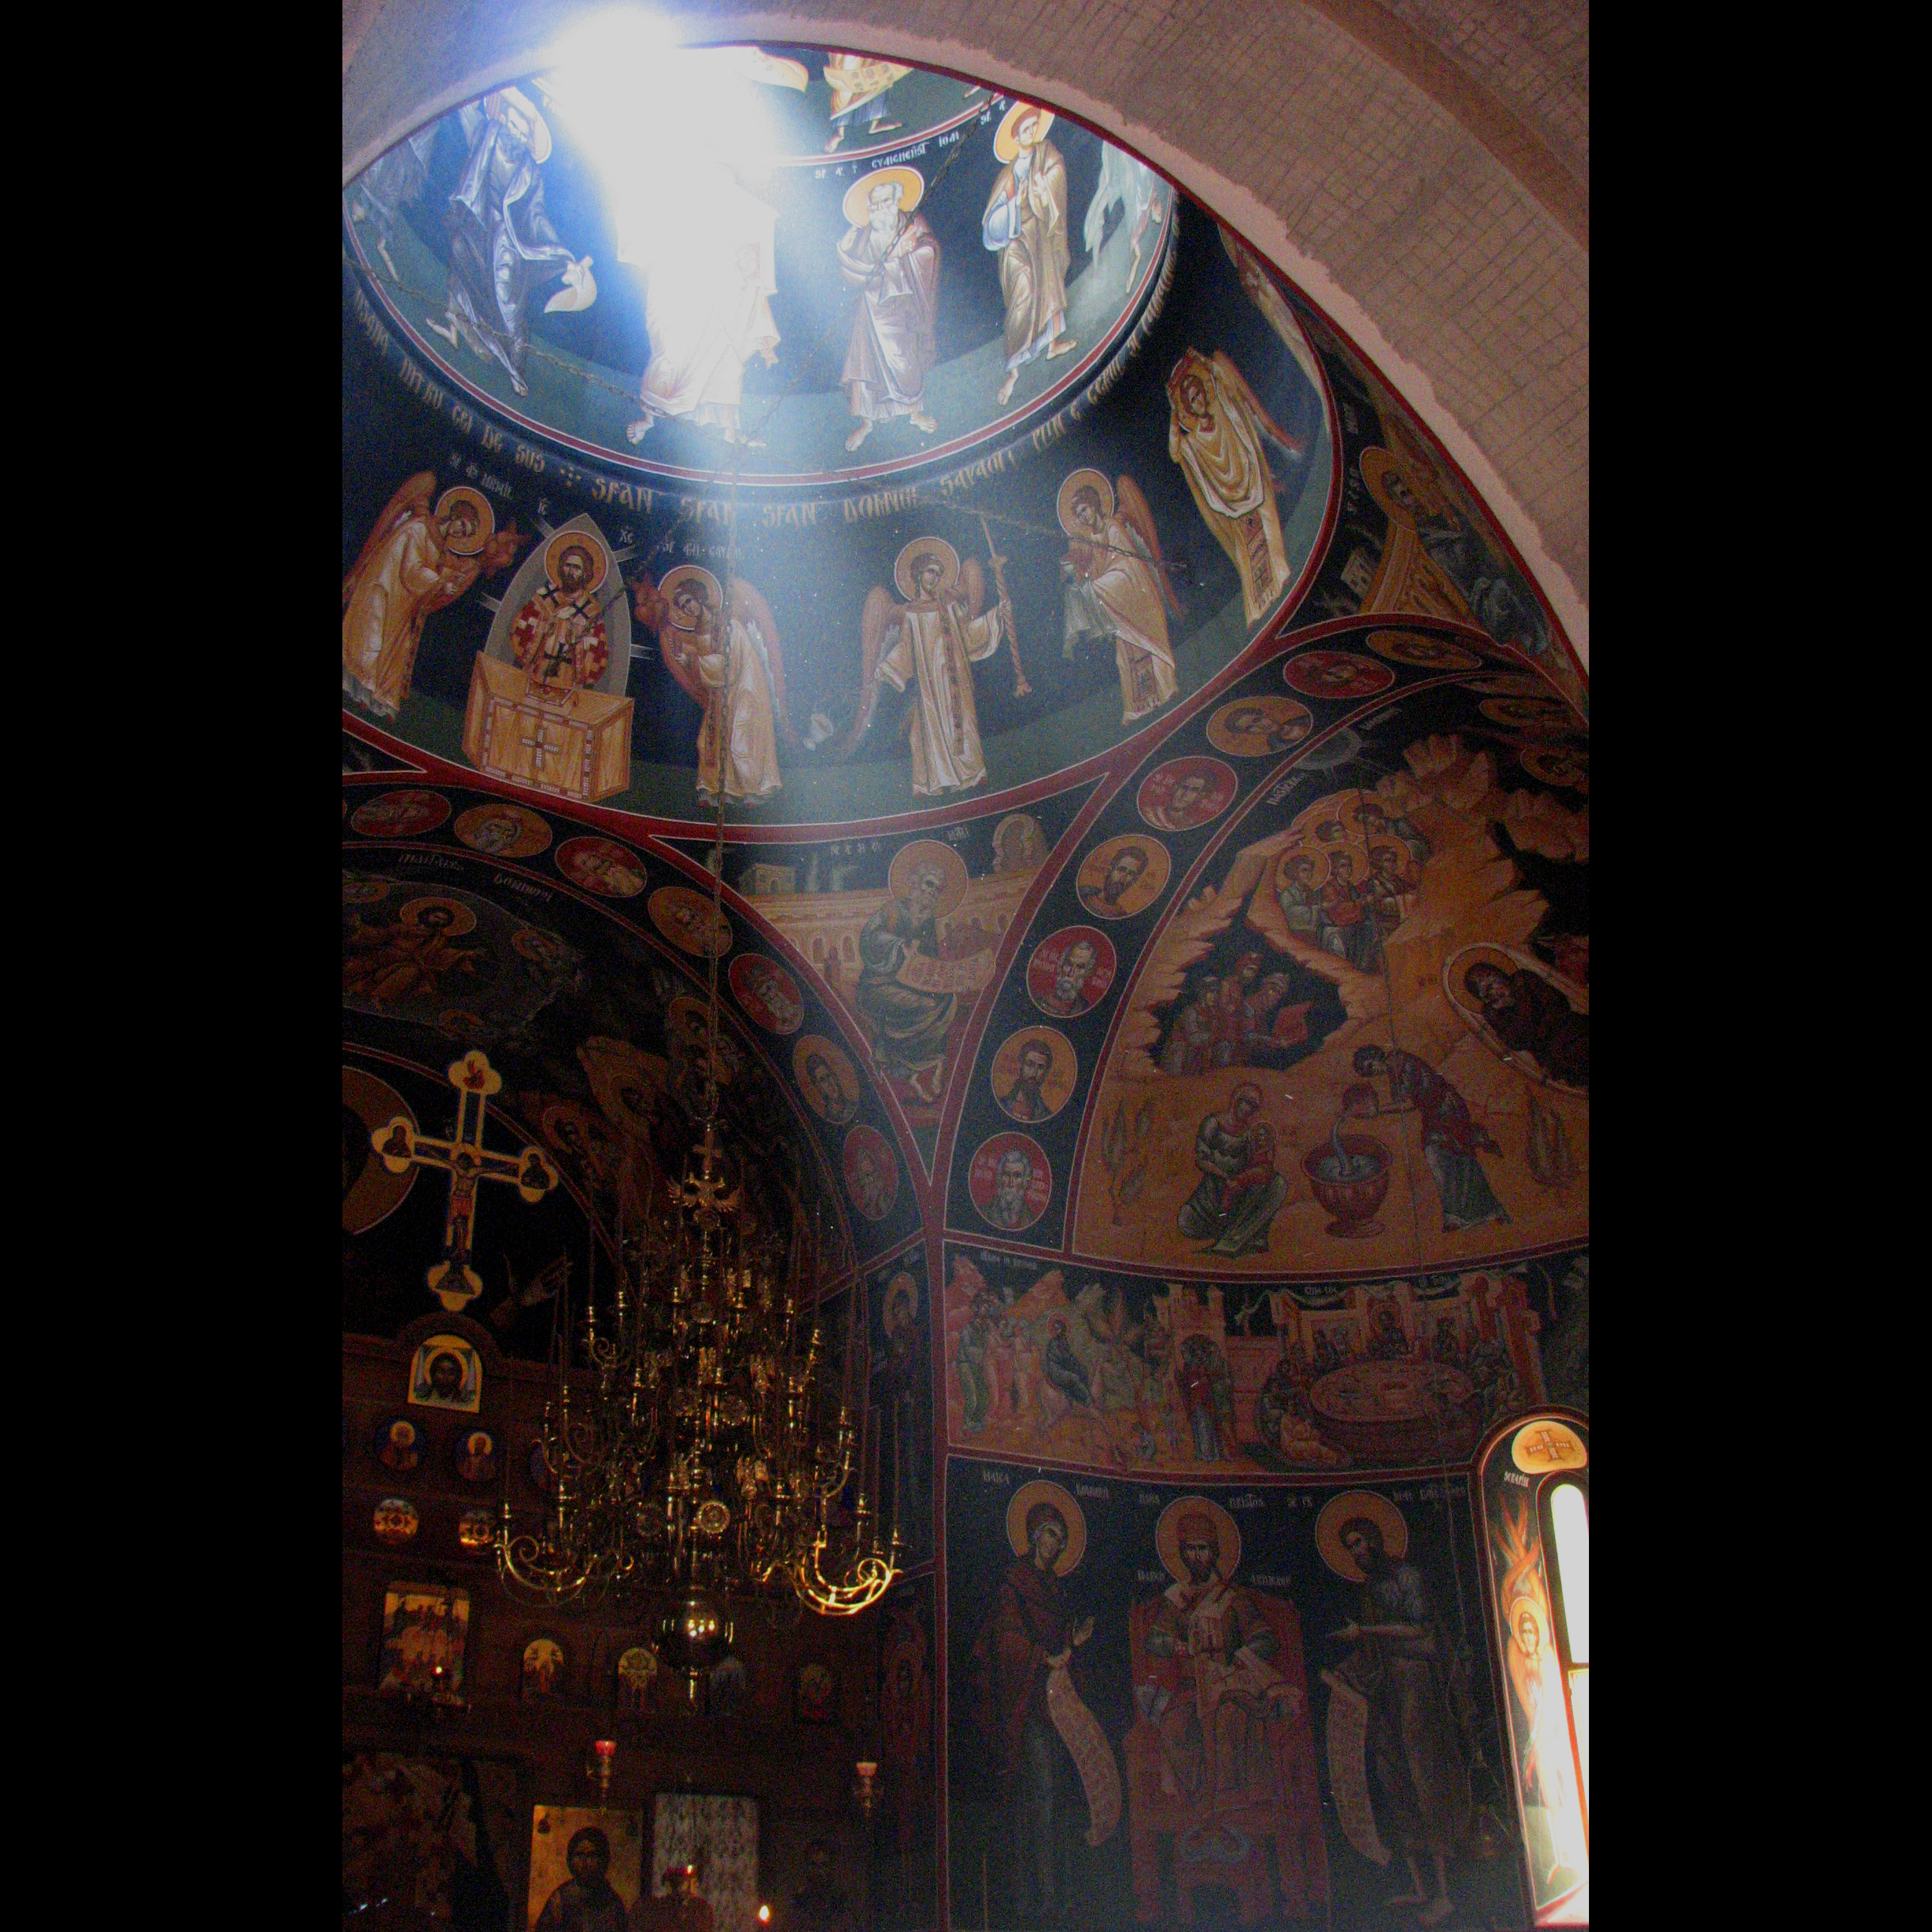
light, architecture, photography, interior, glass, building, photo, explore, religion, church, christian, lighting, photos, religious, free, art, cool image, de, iconography, symmetry, churches, fotografie, christianity, romana, explored, orthodox, vaulting, eastern, fresco, dome, icon, romania, bucharest, bor, biserica, arhitectura, orthodoxy, lumina, cupola, pendentives, pendentive, pandantiv, pandantivi, romanian, eikn, ortodoxa, ortodox, fresca, frescoes, ortodoxia, ortodoxie, cretinism, cretin, ecclesiastical, bisericeasc, cladire, edificiu, bucuresti, godslight, politehnica